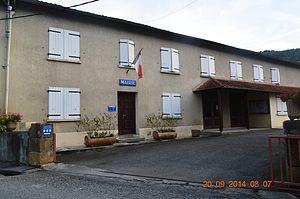
Argein est une commune française, située dans le département de l'Ariège en région Occitanie.